Ministry of Climate, Energy and Utilities (Denmark)

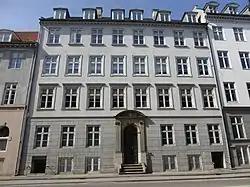
Office building at Stormgade in Indre By in Copenhagen. It is a part of Energi-, Forsynings- og Klimaministeriet (Ministry of Climate, Energy and Building).

The Danish Ministry of Climate, Energy and Utilities is a governmental agency in Denmark. It is responsible for national climate policy and international cooperation on climate change, as well as energy issues, meteorology and national geological surveys in Denmark and Greenland.